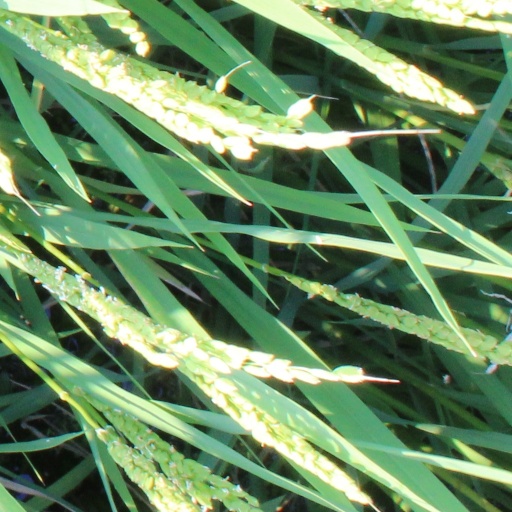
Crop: rice